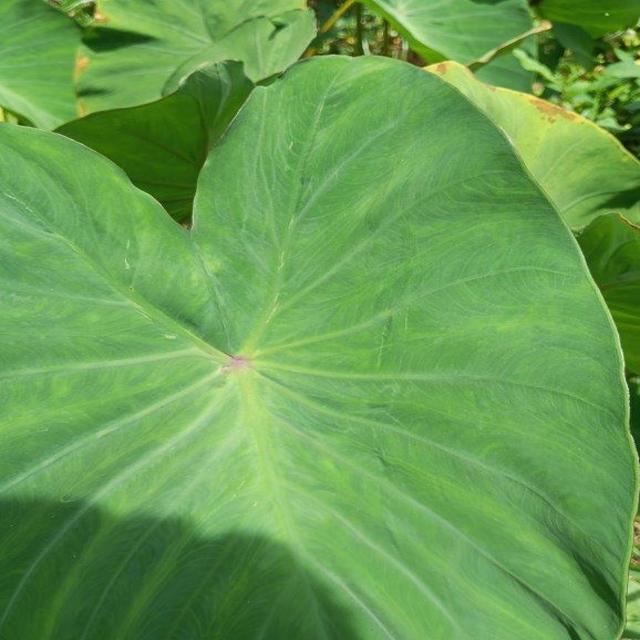
Label: Healthy